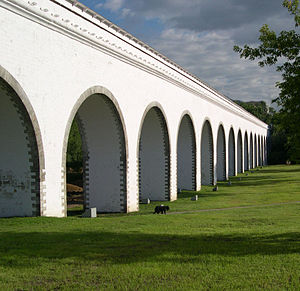
Rostokino Akvædukt
Rostokino Akvædukt
Rostokino Akvædukt er en stenakvædukt over Yauzafloden i distriktet Rostokino i Moskva, Rusland, som blev bygget i perioden 1780-1804. Det er den eneste tilbageværende akvædukt i Moskva, som var del af Mytisjtjis vandforsyning, hvilken var Moskvas første centraliserede vandværk.